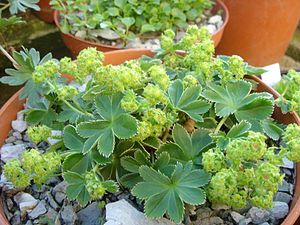
Færøsk løvefod
Alchemilla faeroensis
Alchemilla faeroensis
Færøsk løvefod er flerårig urt med en lav, rosetagtig vækst.